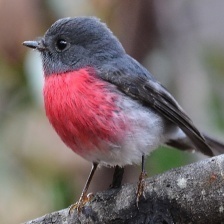
Species: PINK ROBIN
Scientific name: PETROICA RODINOGASTER
ImageNet parent category: robin